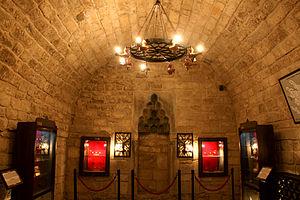
La mosquée Chin est une mosquée historique du XIVe siècle. Il fait partie de la vieille ville et est situé dans la rue Kitchik Gala, près du Palais des Chirvanchahs, dans la ville de Bakou, en Azerbaïdjan. Le bâtiment a également été enregistré comme monument architectural national par décision du Cabinet des ministres de la République d'Azerbaïdjan en date du 2 août 2001, n ° 132.